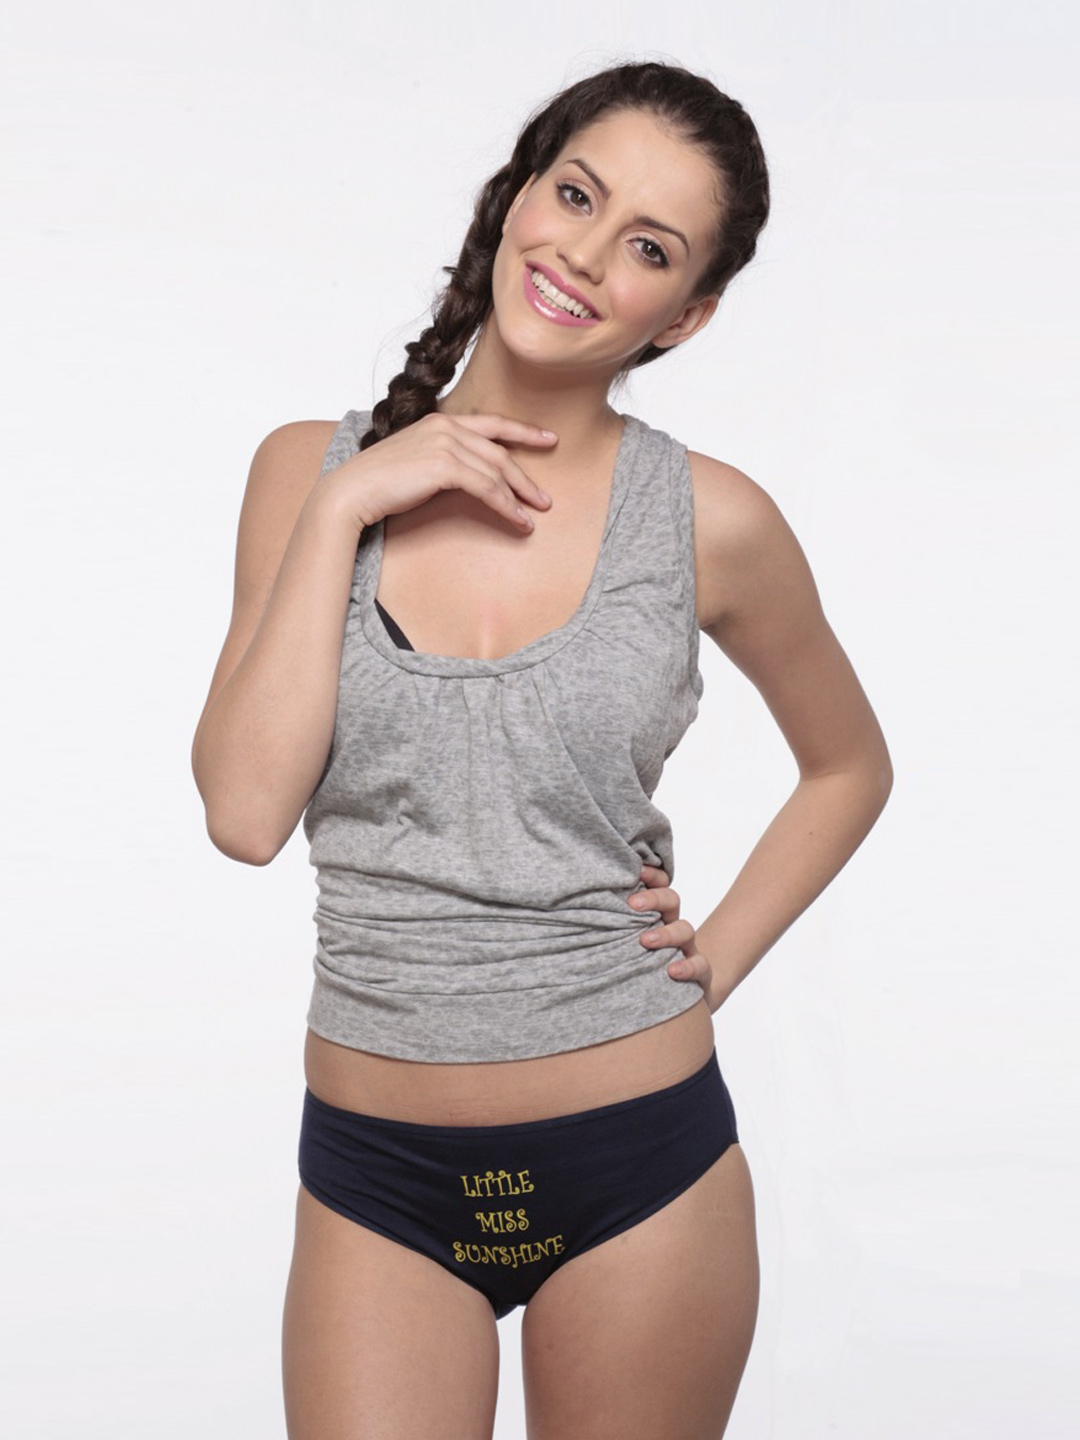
Little Miss Intimates Women Black Bikini Brief
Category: Apparel / Innerwear / Briefs
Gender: Women
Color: Black
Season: Summer 2012
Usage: Casual